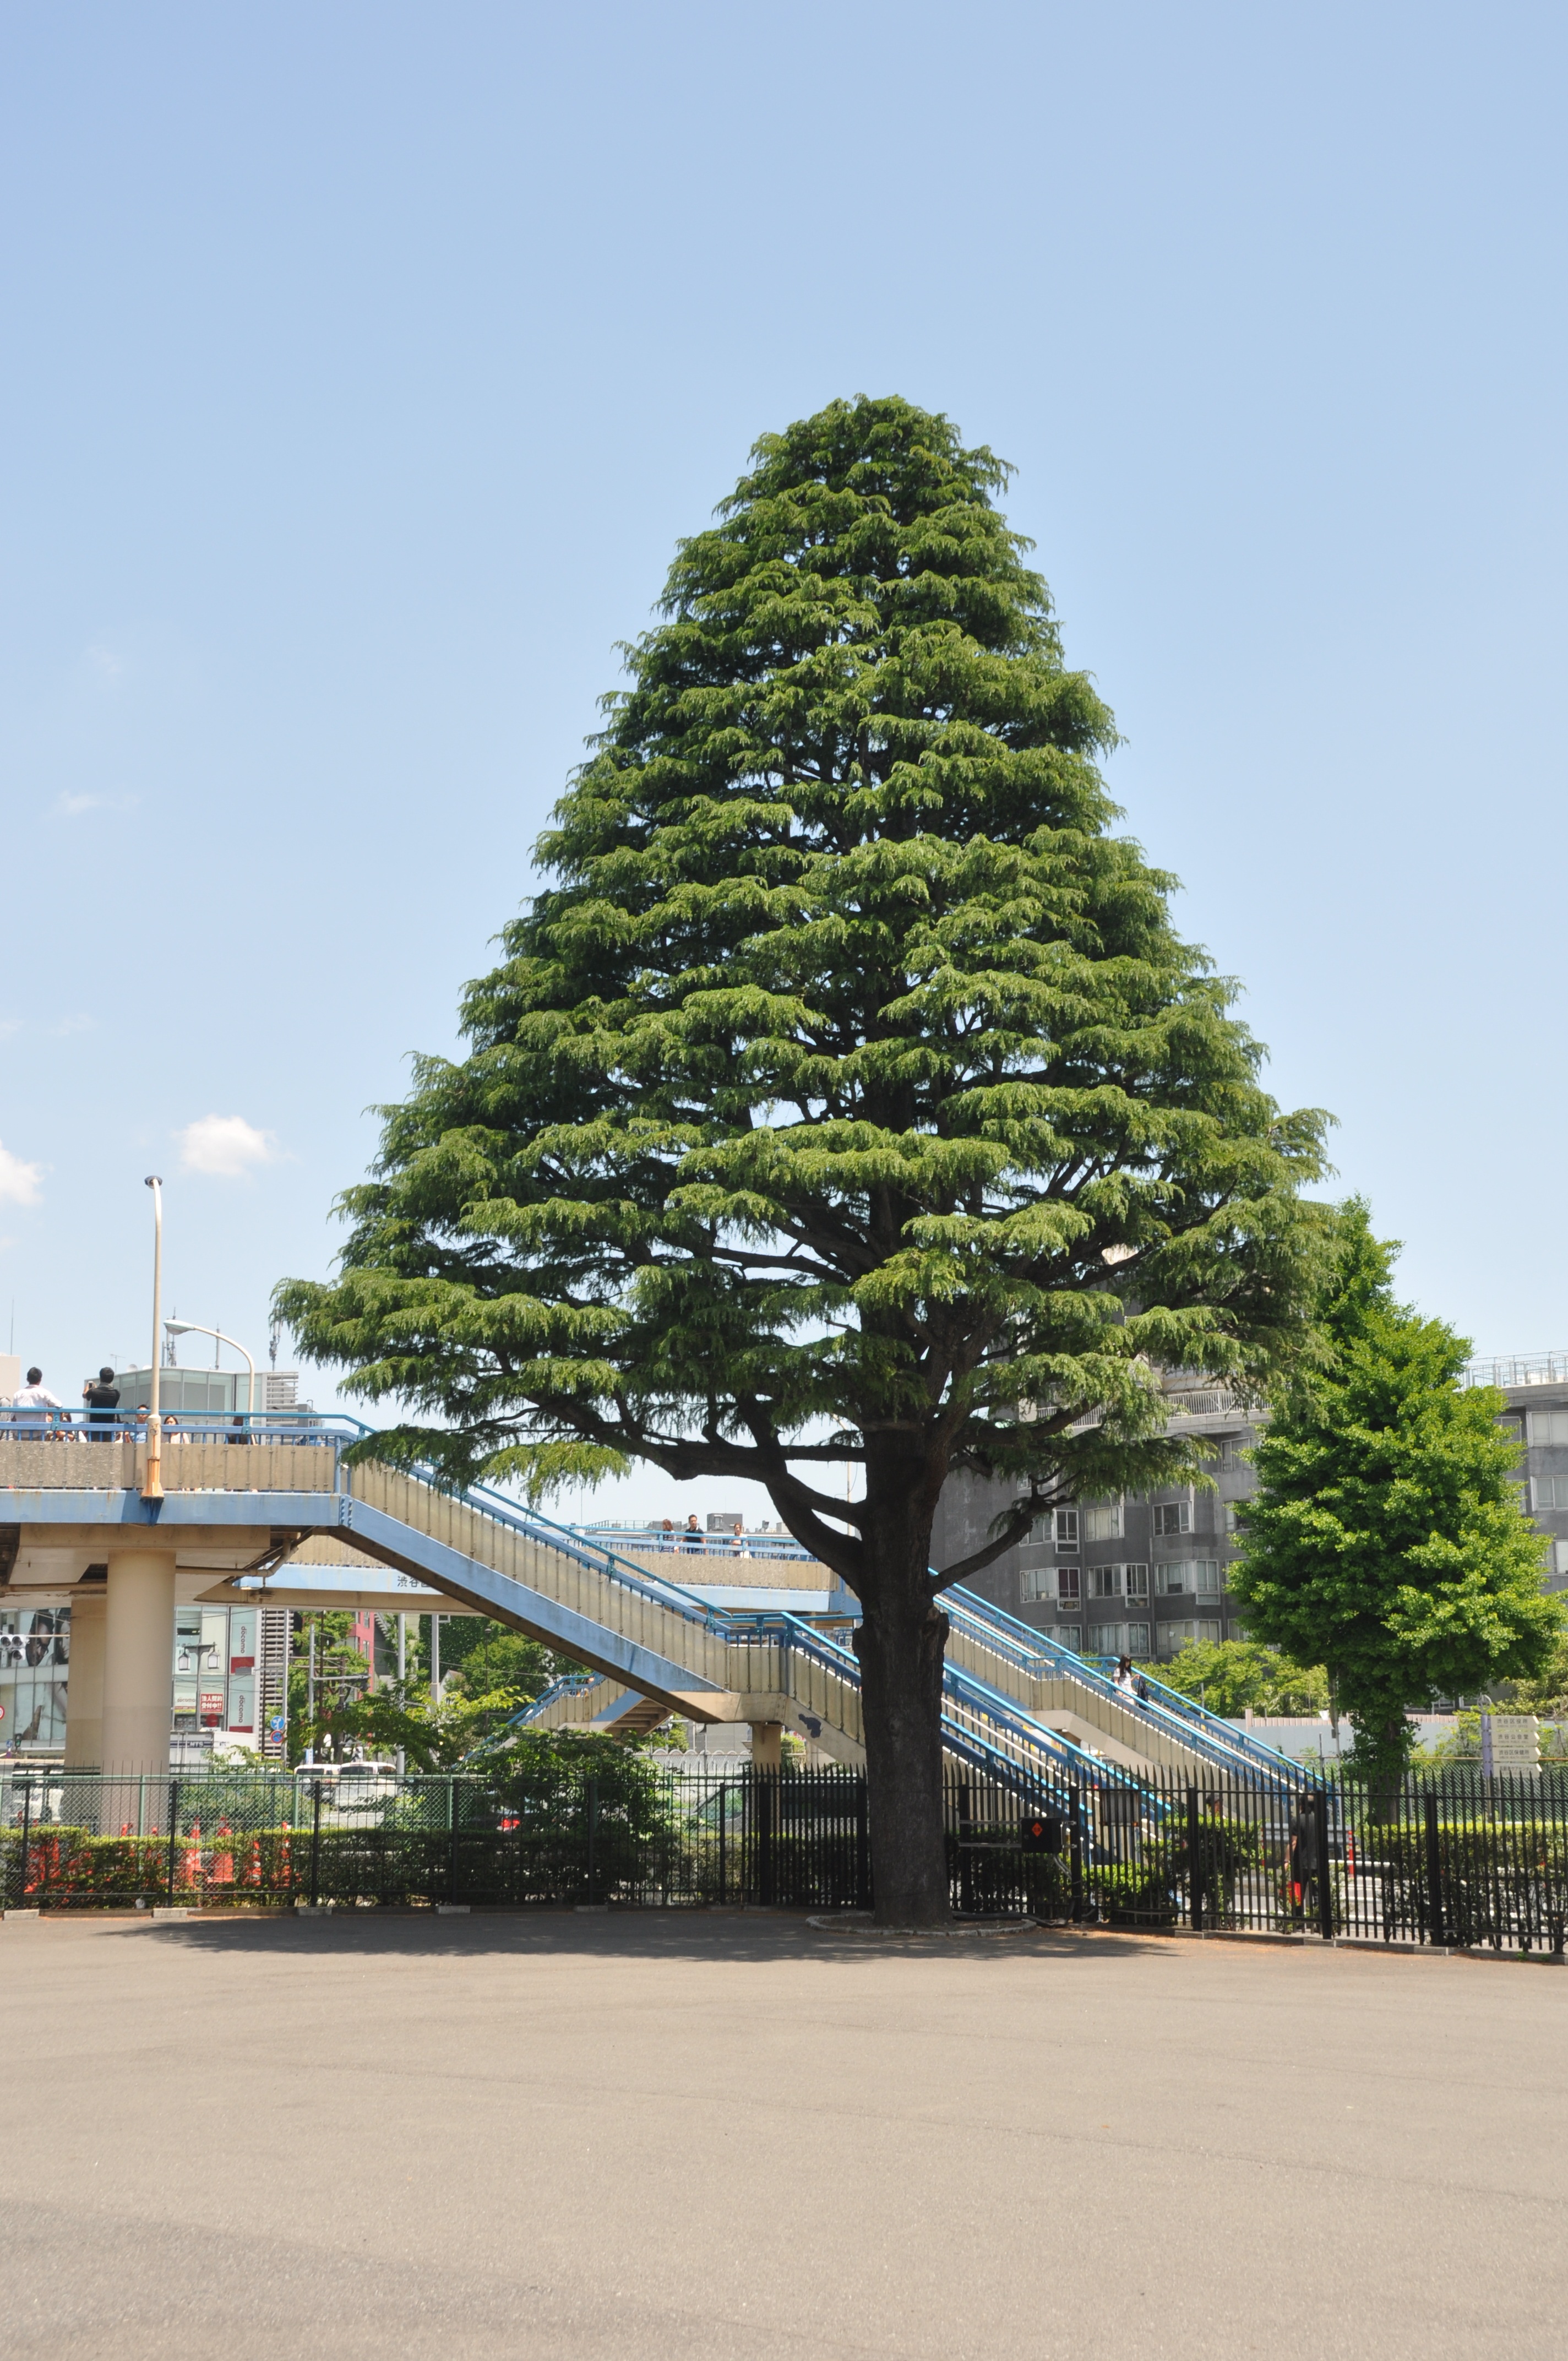
tree, nature, plant, scenery, botany, japan, tokyo, japanese, scene, woody plant, land plant, arecales